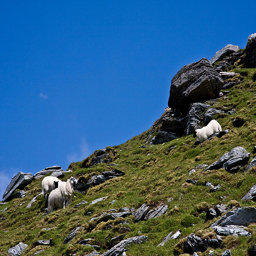
Animals standing on a rocky mountain with grass.
These sheep are relaxing on a grassy hill
Three sheep are on the side of the rocky hill.
some animals are standing on a grassy field
A herd of sheep are lounging on a hill side.